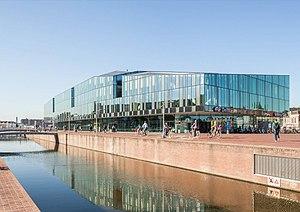
La ligne d'Amsterdam à Rotterdam relie la gare centrale d'Amsterdam à la gare centrale de Rotterdam via la gare d'Haarlem. Depuis 2011, elle est empruntée par tous les trains directs d'Amsterdam à La Haye et d'Amsterdam à Rotterdam, à l'exception de ceux passant par Woerden.